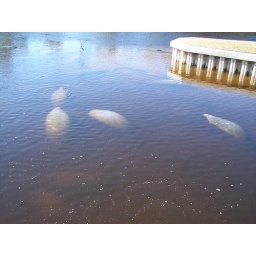
Manatees swimming in the warm water of the channel at Manatee Park in Fort Myers, Florida